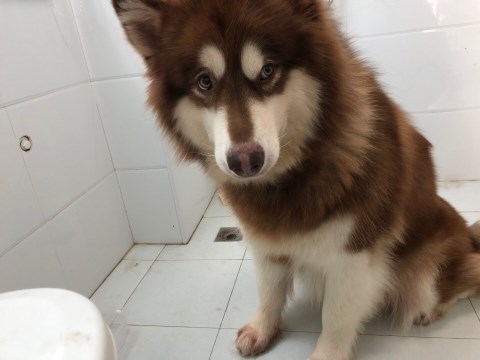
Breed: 1324-n000004-malamute